Reid Travis

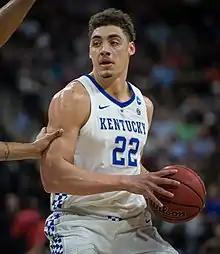
Travis with the Kentucky Wildcats in 2019

Reid Travis (born November 25, 1995) is an American professional basketball player for Sun Rockers Shibuya of the B.League. He played college basketball for the Kentucky Wildcats. He began his college career with the Stanford Cardinal, where he was a two-time first-team all-conference selection in the Pac-12.